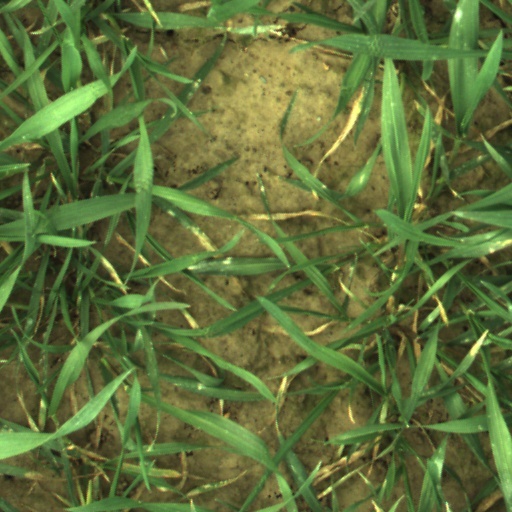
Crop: wheat